St Augustine's College, Sydney

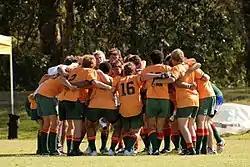
1st XV after winning game against Villanova College in Brisbane

At the time of the college's opening in 1956, Rugby Union was chosen as the Winter sport. It was played between the Colour "Houses" on Thursday afternoons – Sports Day. The various locations for these Colour Comp games were Brookvale Oval; Griffiths Park, Collaroy; Millers Reserve and David Thomas Reserve, Manly Vale; Manly District Park – now known as Nolans – and Kierle Park, Queenscliff.